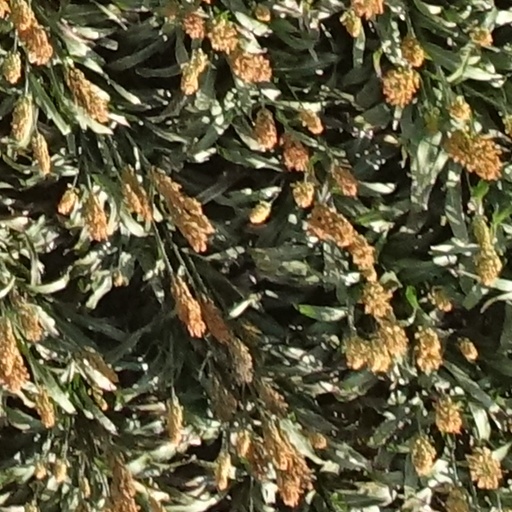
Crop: sorghum